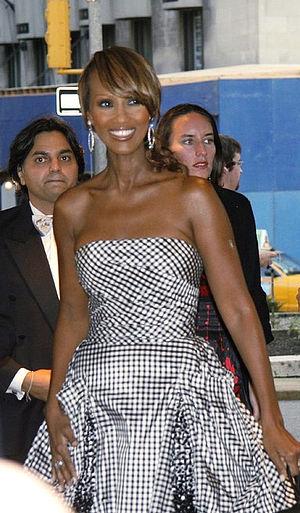
Iman Mohamed Abdulmajid, dite Iman, née le 25 juillet 1955 à Mogadiscio, est un mannequin somalien naturalisé américain. Elle est par ailleurs actrice et femme d'affaires.